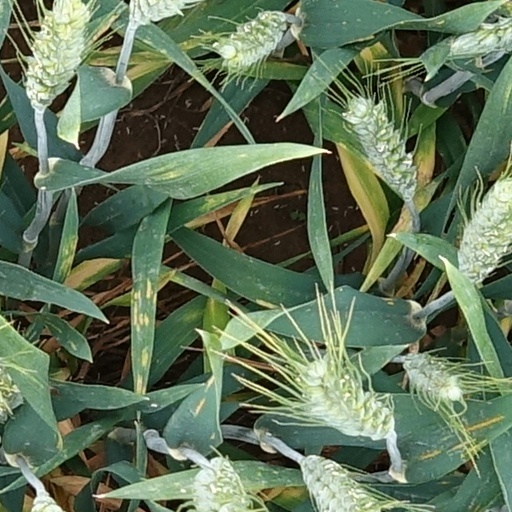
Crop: wheat